Active galactic nucleus

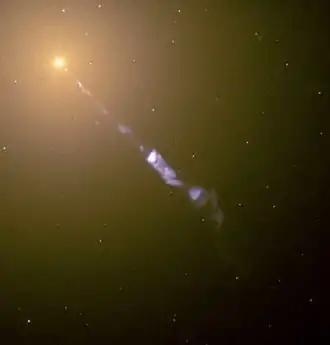
Image taken by the Hubble Space Telescope of a 5000-light-year-long jet ejected from the active galaxy M87. The blue synchrotron radiation contrasts with the yellow starlight from the host galaxy.

During the first half of the 20th century, photographic observations of nearby galaxies detected some characteristic signatures of active galactic nucleus emission, although there was not yet a physical understanding of the nature of the AGN phenomenon. Some early observations included the first spectroscopic detection of emission lines from the nuclei of NGC 1068 and Messier 81 by Edward Fath (published in 1909), and the discovery of the jet in Messier 87 by Heber Curtis (published in 1918). Further spectroscopic studies by astronomers including Vesto Slipher, Milton Humason, and Nicholas Mayall noted the presence of unusual emission lines in some galaxy nuclei. In 1943, Carl Seyfert published a paper in which he described observations of nearby galaxies having bright nuclei that were sources of unusually broad emission lines. Galaxies observed as part of this study included NGC 1068, NGC 4151, NGC 3516, and NGC 7469. Active galaxies such as these are known as Seyfert galaxies in honor of Seyfert's pioneering work.